Micah Owings

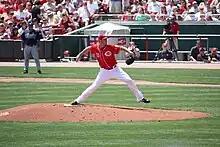
Owings with the Reds in 2009.

On August 11, 2008, the Cincinnati Reds traded left fielder Adam Dunn to the Arizona Diamondbacks for Dallas Buck and two players to be named, who were later revealed as Wilkin Castillo on August 14 and Owings on September 12.